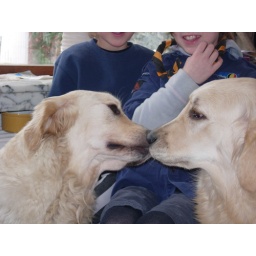
Alix is a female golden retriever and a service dog in training. Picture taken by her foster family.